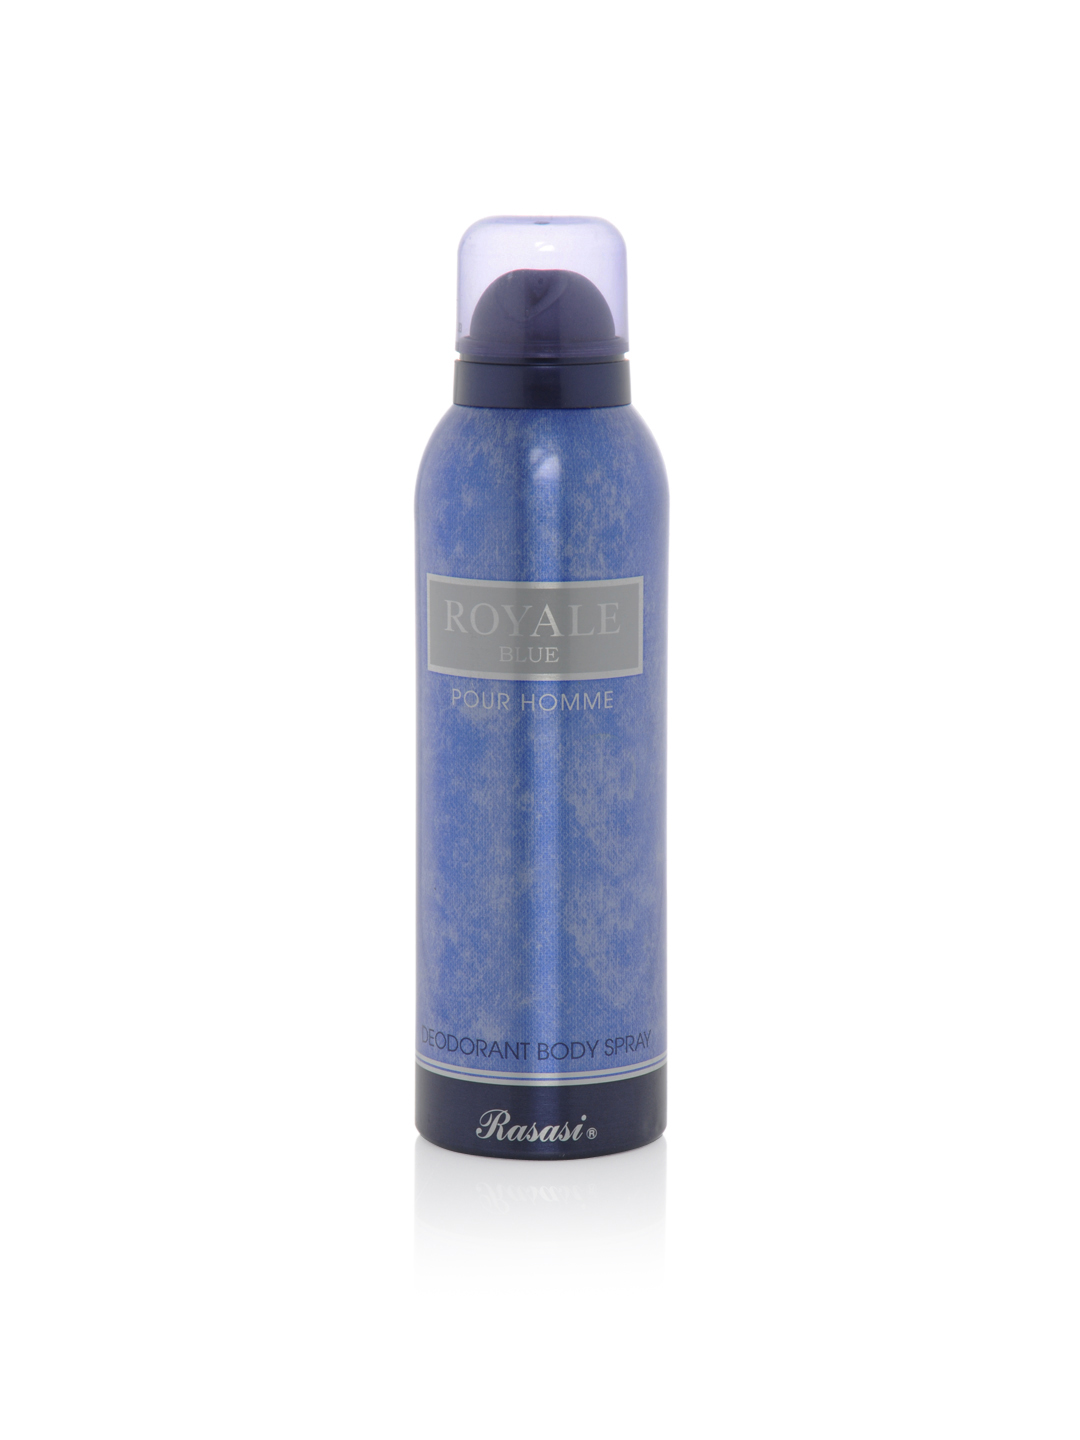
Rasasi Men Royal Blue Deo
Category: Personal Care / Fragrance / Deodorant
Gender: Men
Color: Blue
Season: Spring 2017
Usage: Casual